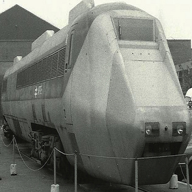
Vehicle type: Trains